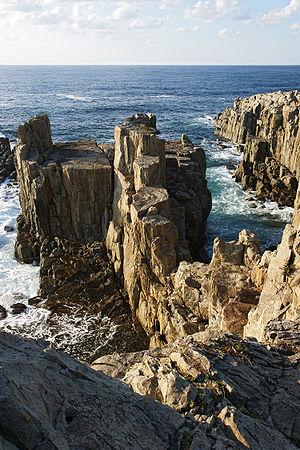
Les 100 paysages de l'ère Heisei sont une sélection de paysages du Japon effectuée par le journal japonais Yomiuri shinbun en 2009.
Fukui est une préfecture du Japon située au centre de Honshū.
Tōjinbō est le nom d'une succession de falaises basaltiques sur la mer du Japon au Japon. Situées dans la partie Antō de Mikuni-chō à Sakai dans la préfecture de Fukui, les falaises s'étendent sur 1 km.